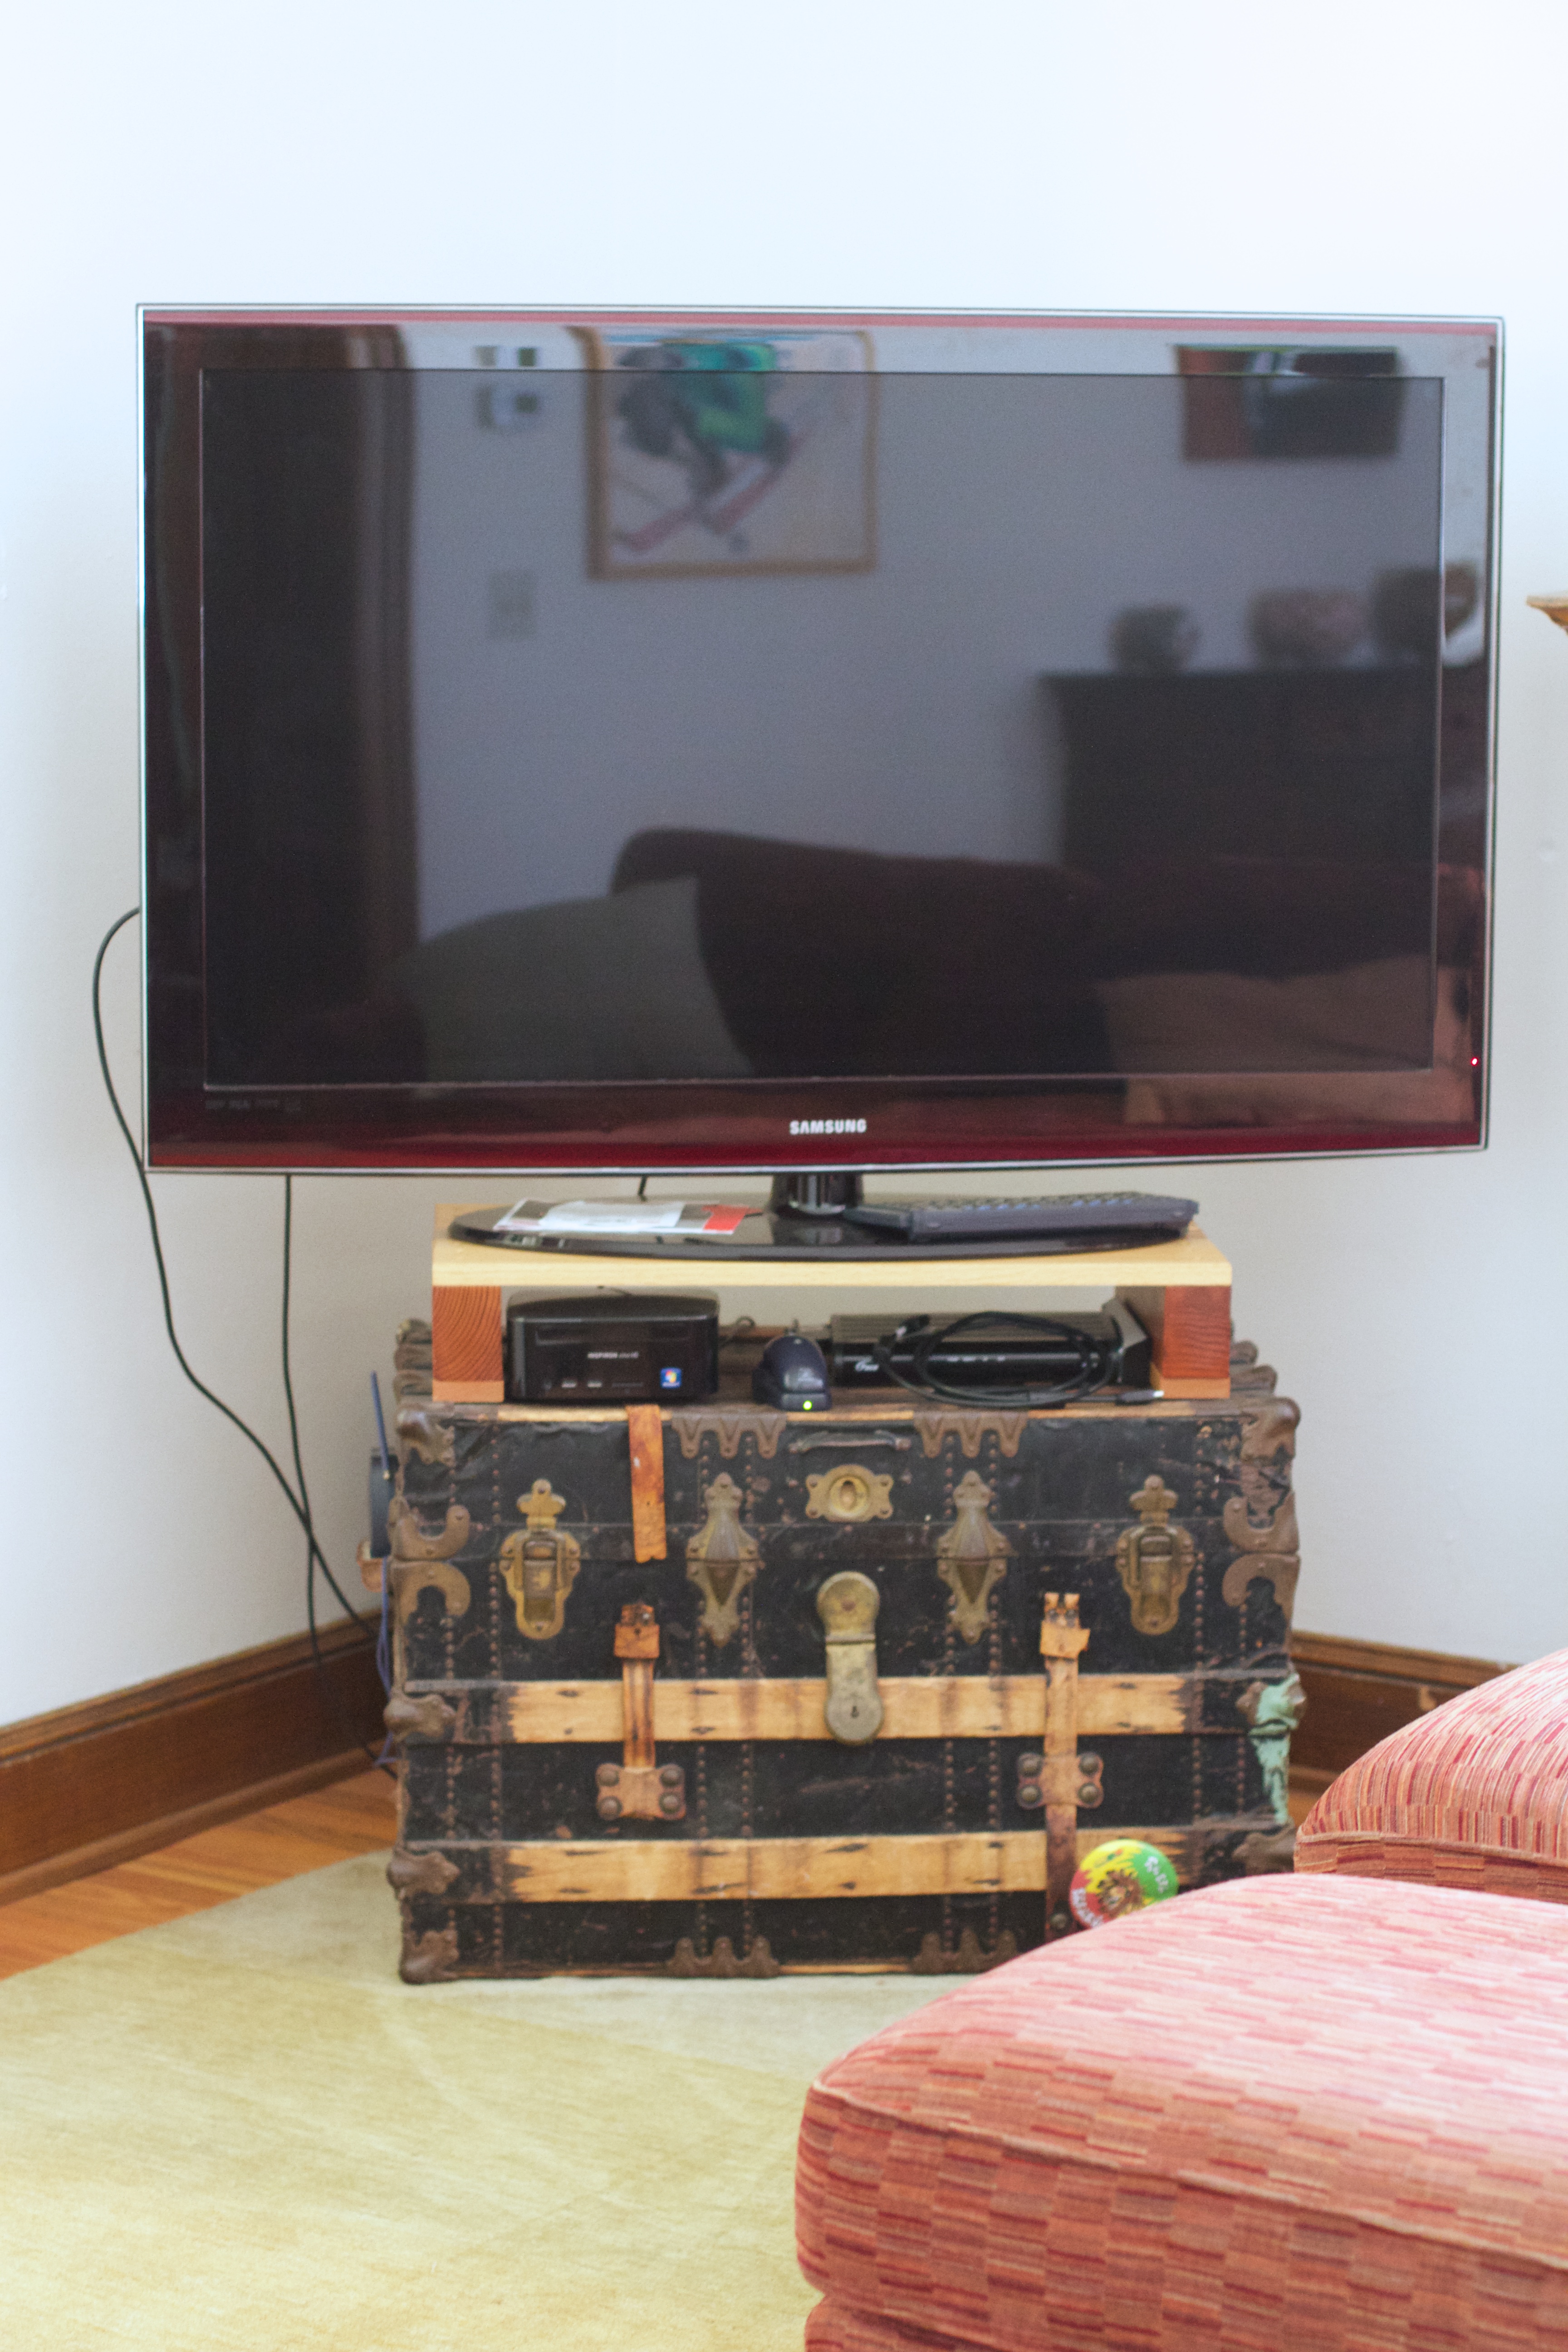
table, wood, living room, furniture, room, interior design, design, bed